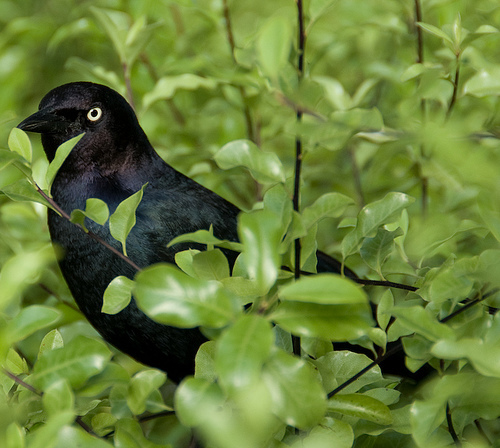
a small black bird with light yellow eyes and a black beak.
an all black bird with a small head compared to its body
this bird has a shiny coat of black feathers all over its body with a very light yellow eyering.
this black bird has a black bill and a black breast.
the bird is all black with a light yellow eye and short pointed bill.
this bird is completely black and has a very short beak.
this particular bird has a black belly and breasts and white eye rings
this bird has a very dark, near pitch black body and small beak, with a hint of brown on the neck.
this bird has an awesome black color over its whole body, also with a black pointed bill.
this bird is all black and has a very short beak.
Species: Brewer Blackbird